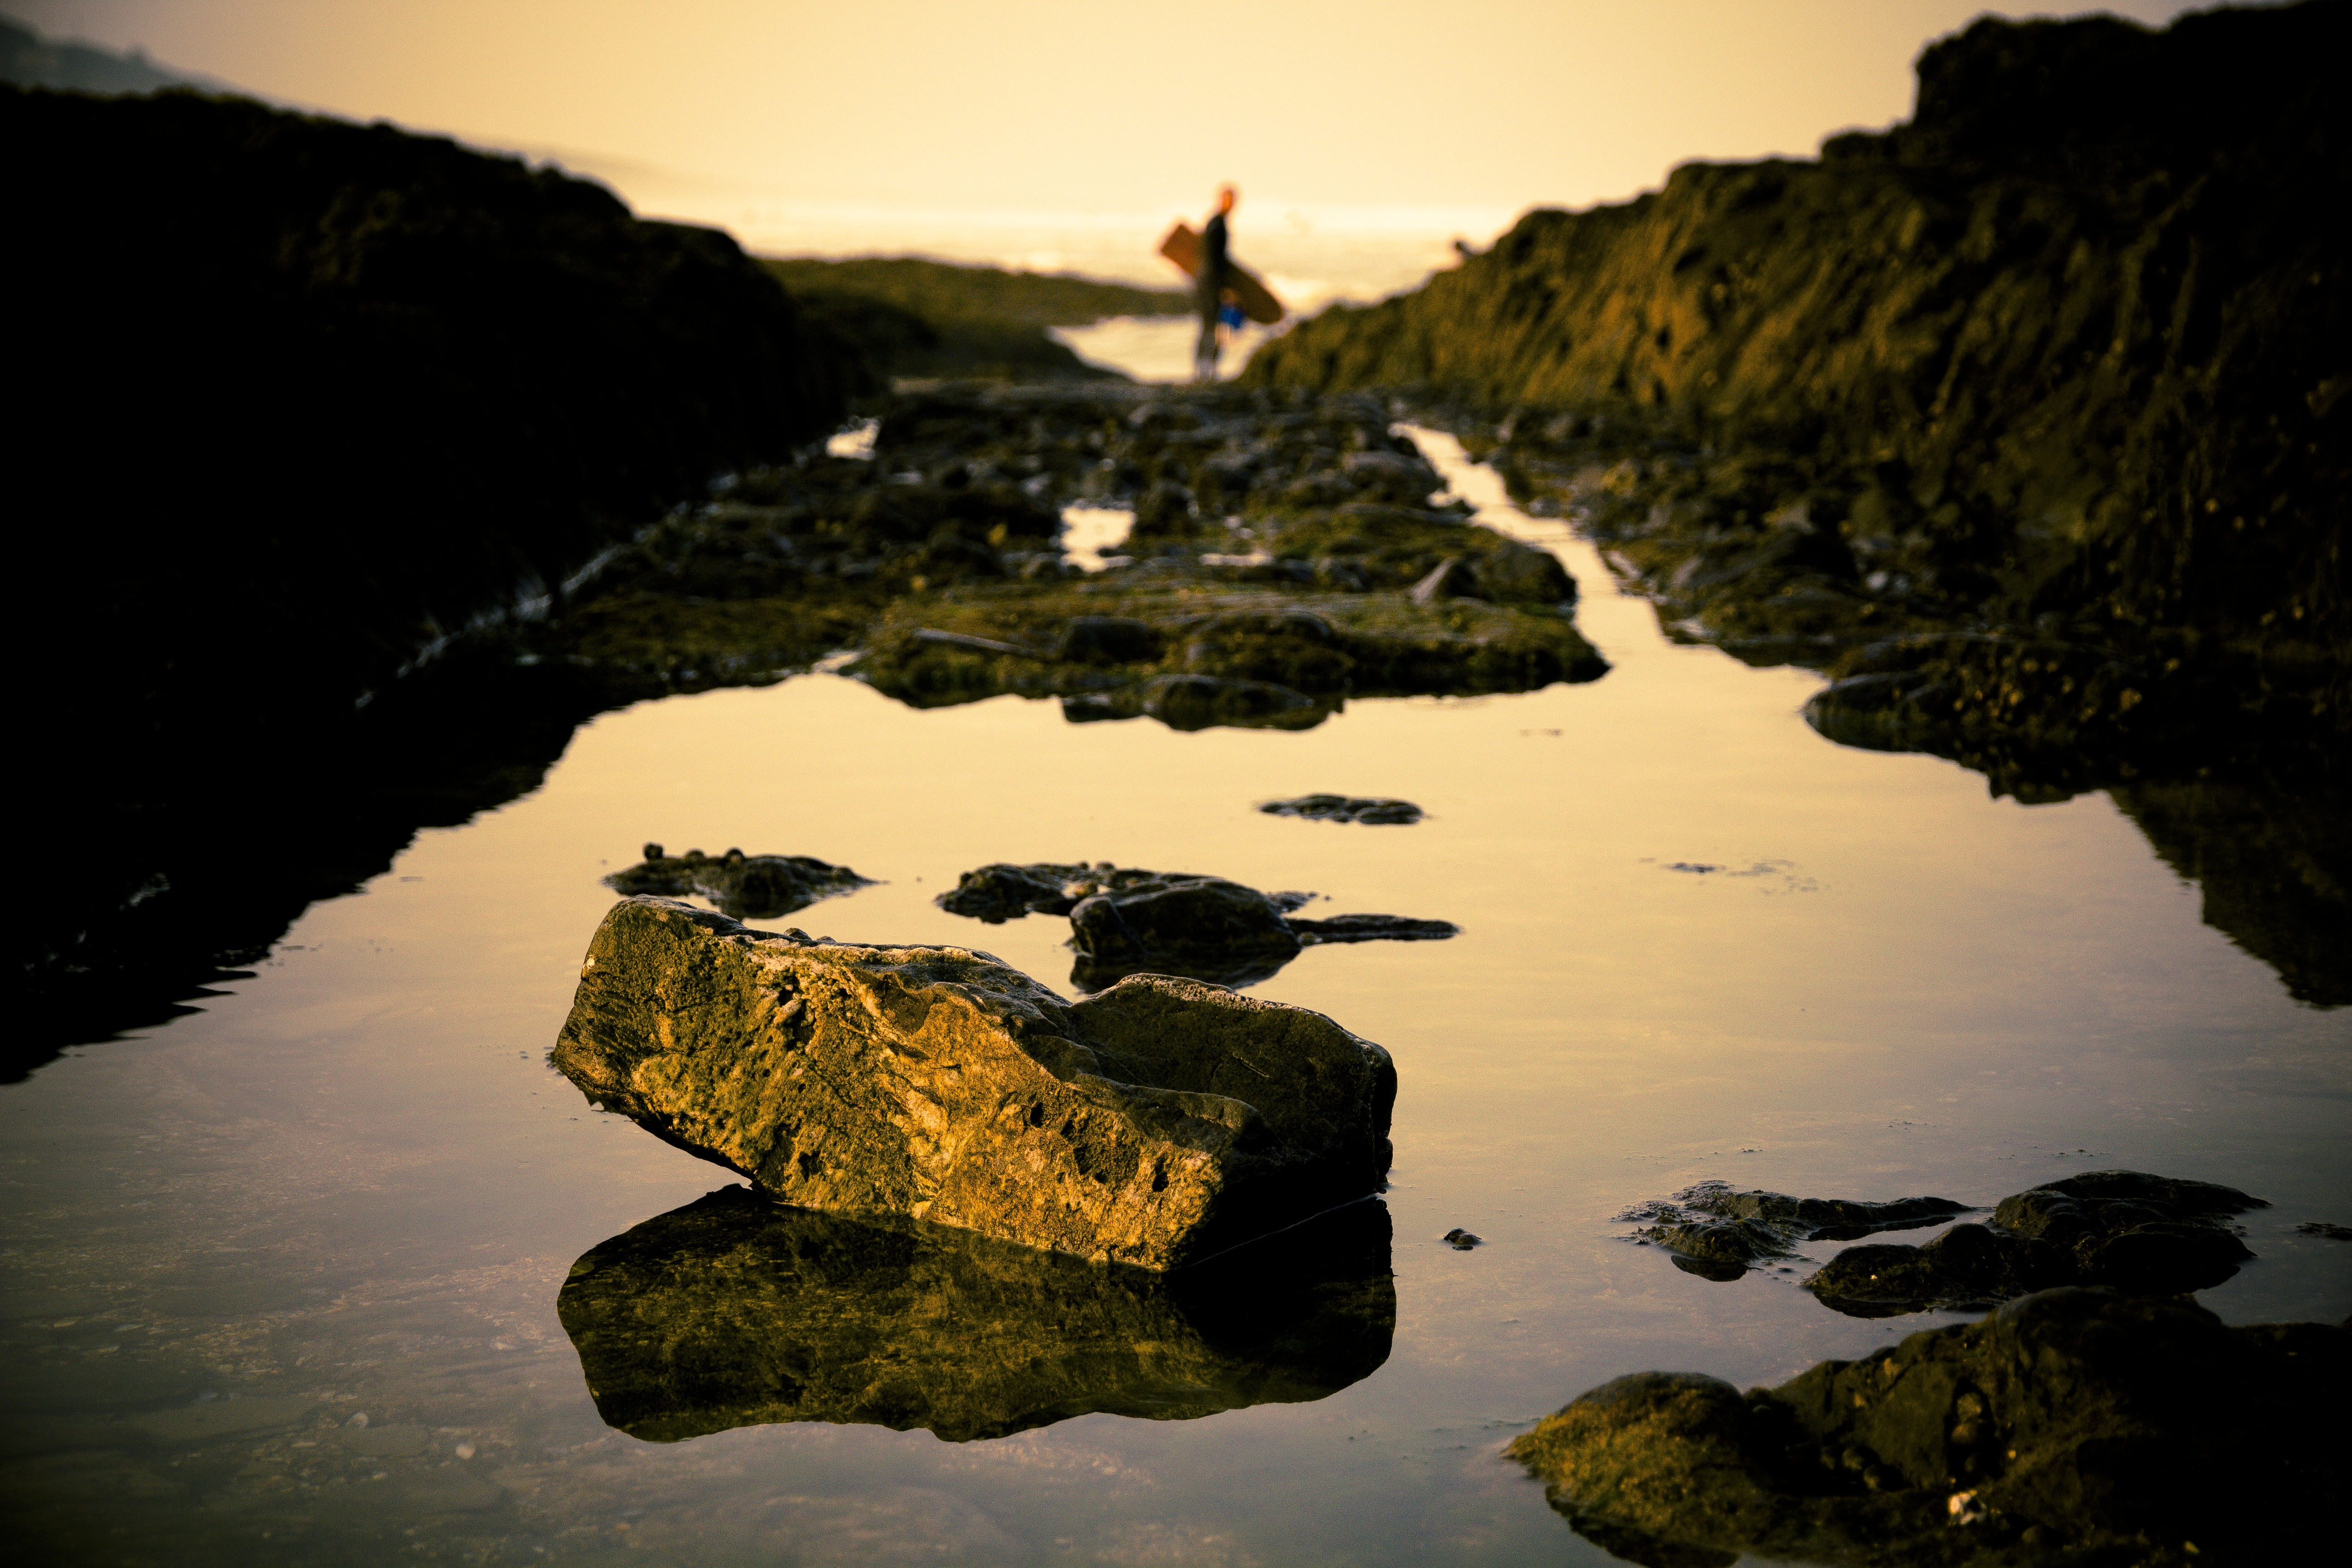
beach, landscape, sea, coast, water, nature, rock, ocean, sunrise, sunset, sunlight, morning, shore, wave, dawn, river, canal, surfer, cliff, dusk, evening, cove, reflection, bay, terrain, waterway, body of water, stones